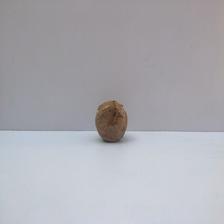
Size: Spoiled